Describe the emotion expressed in this image:  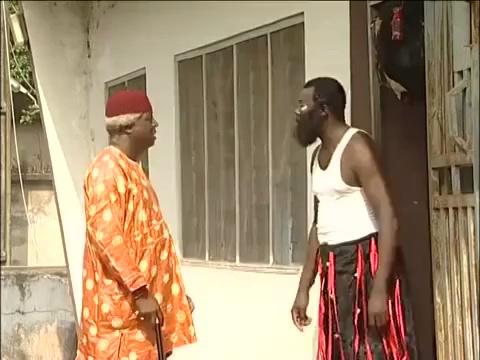
This person displays Pain, valence and arousal with low intensity.